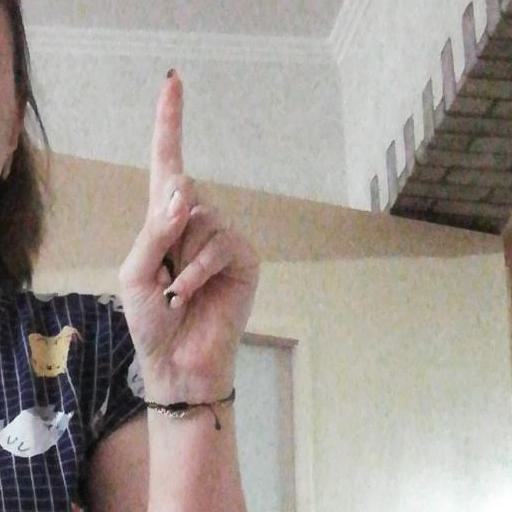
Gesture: one